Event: Typhoon Ruby
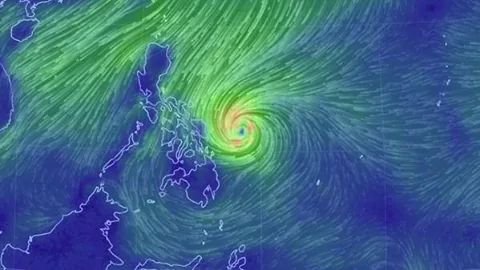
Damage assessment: no_damage